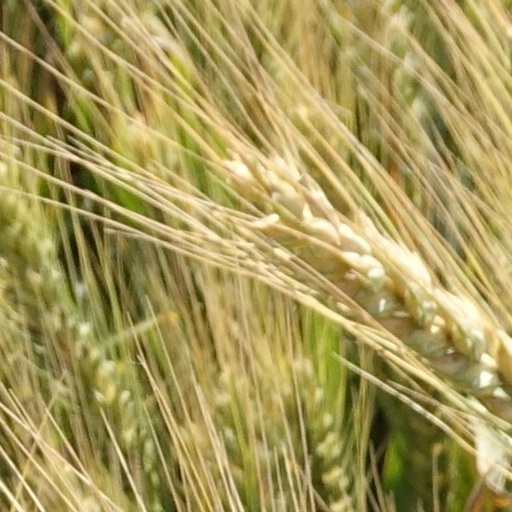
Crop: wheat